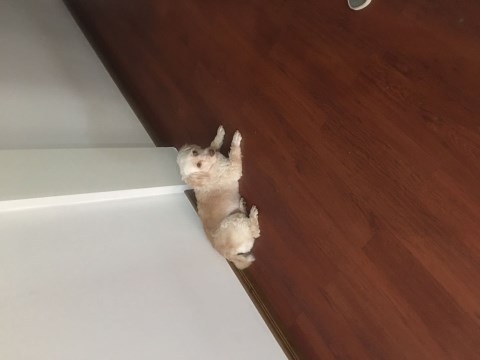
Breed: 2925-n000114-toy_poodle